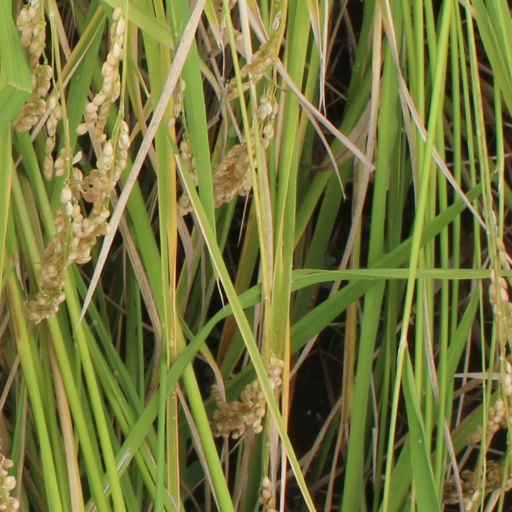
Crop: rice